Indiana University Bloomington

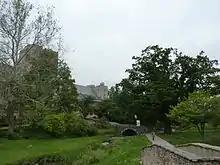
The Campus River crosses the Dunn Meadow in front of the Indiana Memorial Union

The over Indiana Memorial Union (IMU) is the second-largest student union in the world. It was built in 1932. In addition to stores and restaurants, it features an eight-story student activities tower (home to the Indiana University Student Association, Indiana Memorial Union Board, and a variety of other student organizations), a 189-room hotel, a 400-seat theatre, a Alumni Hall, of meeting space, and a bowling alley. The IMU houses a collection of Indiana art including artists from Brown County, the Hoosier Group, Richmond Group and others. This collection is the largest public collection of art outside of a museum.